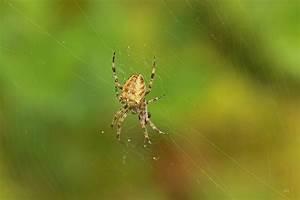
spider